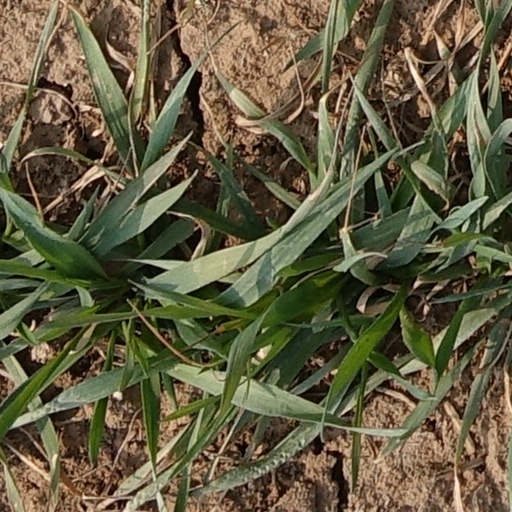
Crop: wheat